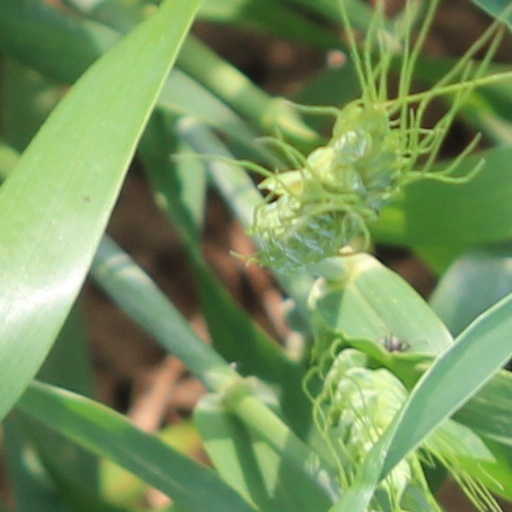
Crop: wheat